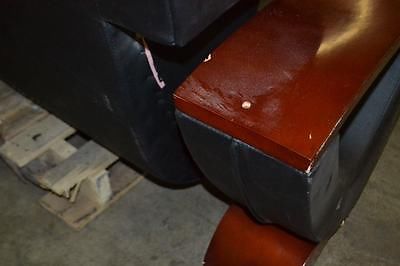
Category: sofa